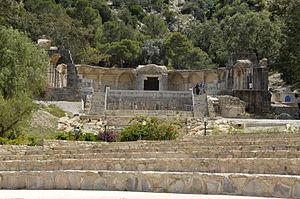
Temple des eaux de Zaghouan. C'est la que prend debut l'aquéduc d'eaux qui va à Tunis
Cette liste des monuments classés du gouvernorat de Zaghouan est une liste des monuments historiques et archéologiques protégés et classés du gouvernorat de Zaghouan établie par l'Institut national du patrimoine de Tunisie.